Andorra at the 2000 Summer Olympics

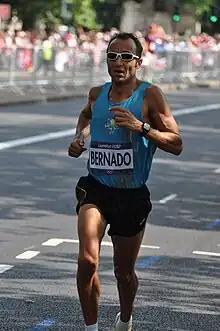
Antoni Bernadó participated in the men's marathon event.

Andorra qualified two athletes for the athletics event at the Games. In the men's marathon, Antoni Bernadó was ranked 49th amongst the 81 finishers with a time of 2:23.03. In the women's 1500 m event, Silvia Felipo finished 13th in the heats and failed to advance to the finals.